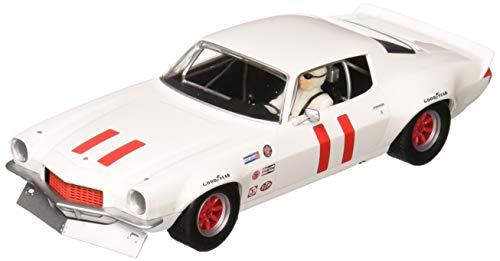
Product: Scalextric Chevrolet Camaro Historic Trans Am Series 1:32 Slot Race Car C3922
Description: Digital Plug Ready- Takes Scalextric C8515 Digital plug for easy upgrade to race on Scalextric Digital Layouts.
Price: $39.99
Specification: ProductDimensions:10x4x6inches|ItemWeight:5.6ounces|ShippingWeight:10.4ounces(Viewshippingratesandpolicies)|ASIN:B078YVX2GK|Itemmodelnumber:C3922|Manufacturerrecommendedage:8months-8years